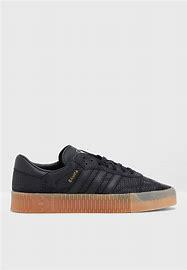
Brand: adidas
Model: originals Adidas Originals Sambarose